Sport in India

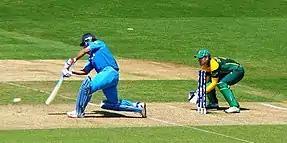
Former Indian men's cricket team captain Mahendra Singh Dhoni while batting. Under his captaincy, India have won their highest number of ICC trophies.

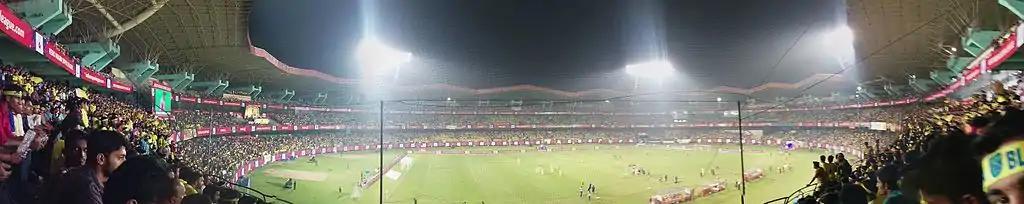
Kerala Blasters FC fans in the Jawaharlal Nehru Stadium during an ISL match

India has a history of sports dating back to the Vedic period, with Western sports having been imported during British rule. Cricket is currently the most popular spectator sport; it generates the highest television viewership, with the Indian Premier League being the most-followed sports league in the country. Football has also gained popularity, with the Indian Super League being the highest level of domestic football, and the national team winning multiple gold medals at the Asian and South Asian Games. Additional football accomplishments include India having reached the group stage of the 1960 Olympics, qualified for the 1950 FIFA World Cup, and won the SAFF Championship. India has also had success in field hockey, winning the World Cup and multiple medals in the Olympic Games. Other popular sports include kabaddi, badminton, tennis, athletics and kho-kho. Sports such as golf, rugby, wrestling, boxing, motorsport, and basketball are also featured throughout the country.